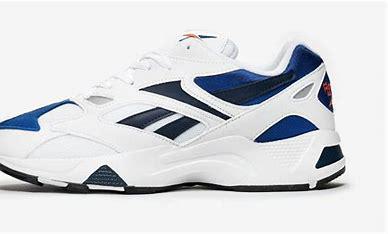
Brand: Reebok
Model: Aztrek 96